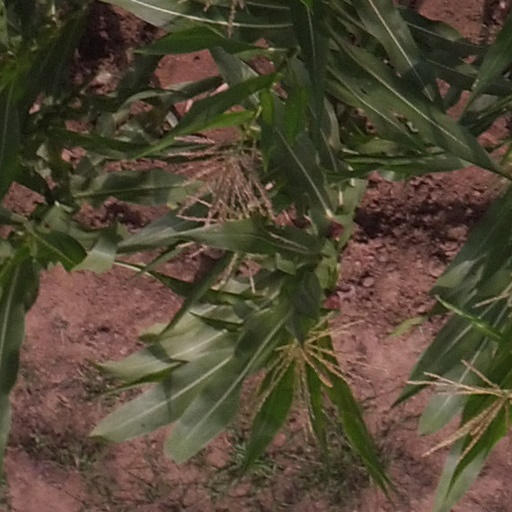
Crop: maize; corn